Vaynol

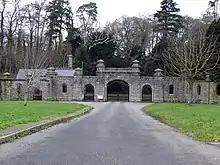
The gates to the Vaynol Estate

The estate's origins are in the 16th century, when the bishops of Bangor sold property belonging to their manor, Maenol Bangor. The estate was developed during that century by the Williams family. It passed to the Crown on the death without issue of Sir William Williams, 6th Baronet in 1696. In 1723 it was presented to John Smith of Tedworth, Wiltshire, and in 1762 passed to his nephew Thomas Assheton Smith I (1752–1828). Assheton Smith was later MP for Caernarvonshire and then Andover, and his son, also Thomas (1776–1858) sat for the same constituencies but was known as a cricketer, Master of Foxhounds and owner of steam yachts.